Hurumlandet

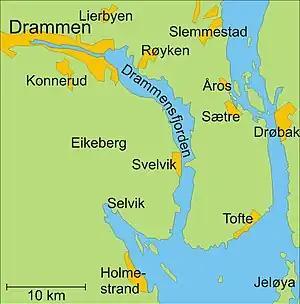
Hurumlandet is a peninsula between Oslofjord and Drammenfjord

Hurumlandet is a peninsula in AKershus county, Norway. It is situated west of the Oslofjord and east of the Drammensfjord. It comprises the southern parts of the municipality Asker. It is connected to Follo through the subsea Oslofjord Tunnel. Before 1990, Hurumlandet was the planned location for the new Oslo Airport. Ultimately, the airport was allocated to Gardermoen.